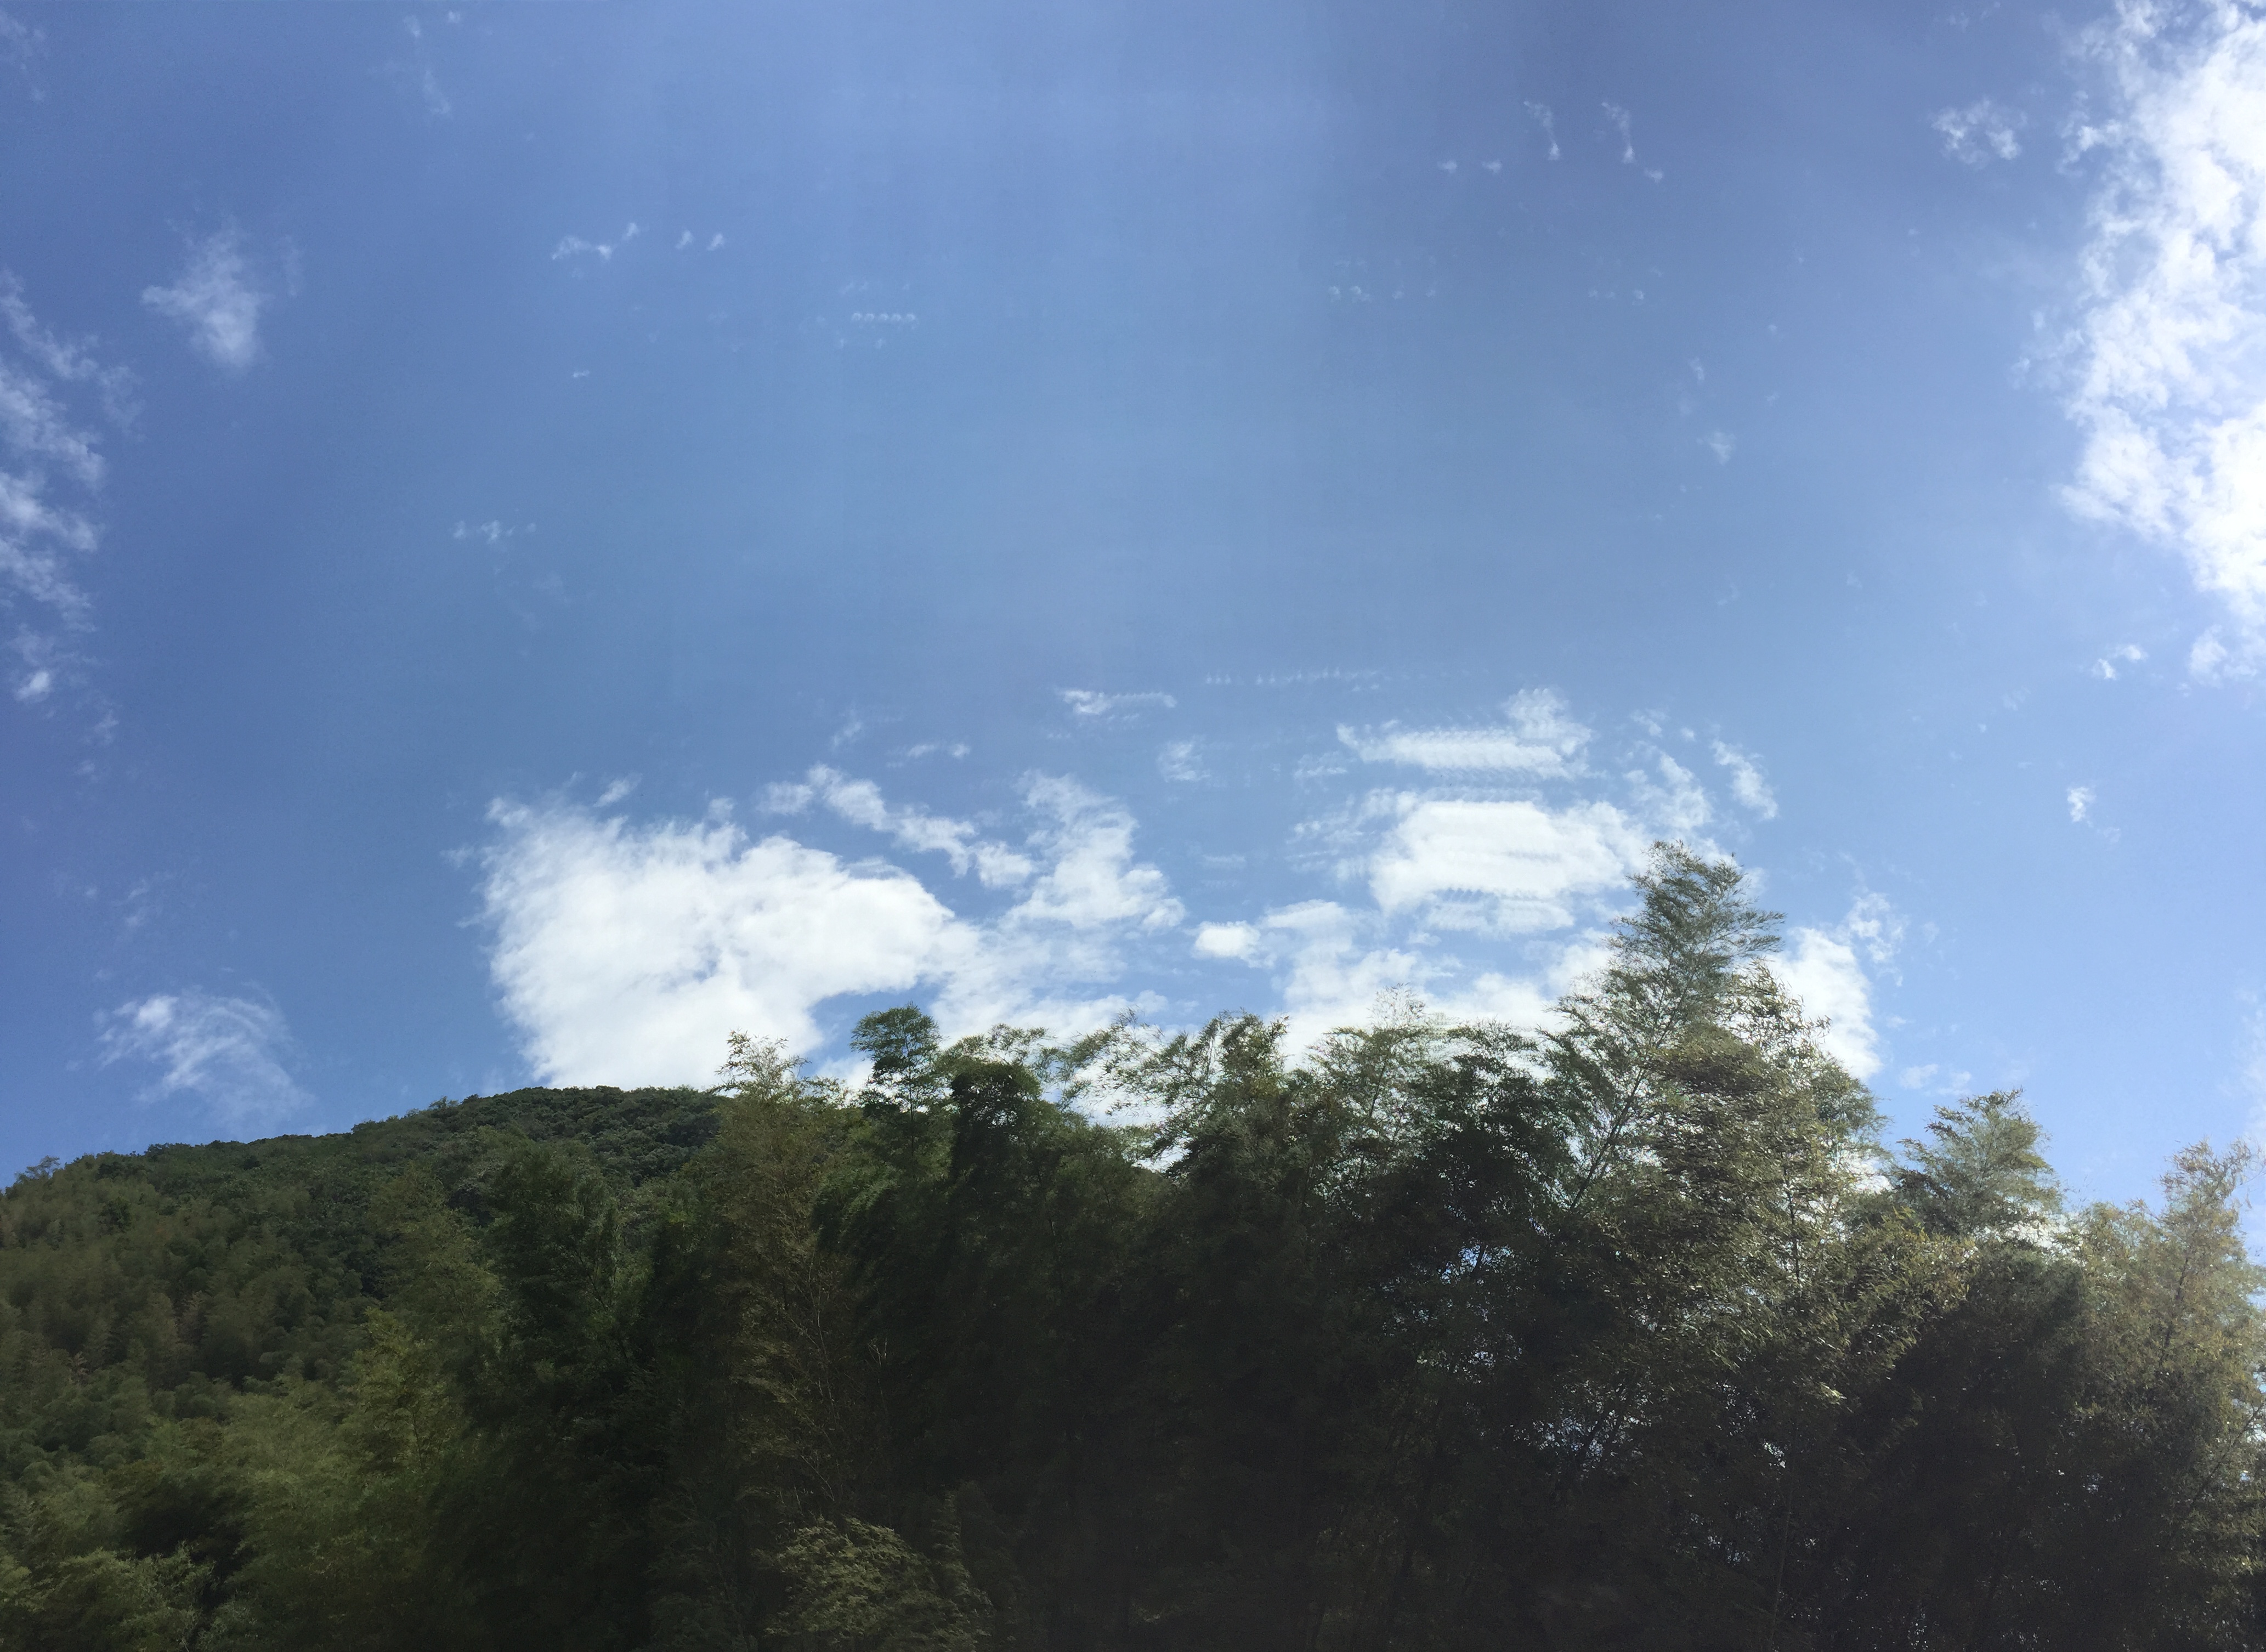
nature, sky, cloud, daytime, tree, atmosphere, vegetation, cumulus, hill station, horizon, hill, mount scenery, sunlight, meteorological phenomenon, morning, highland, mountain range, mountain, forest, biome, ridge, landscape, grass, computer wallpaper, meadow